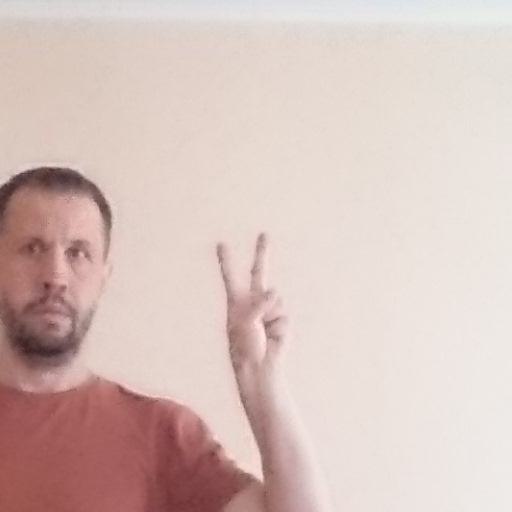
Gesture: peace